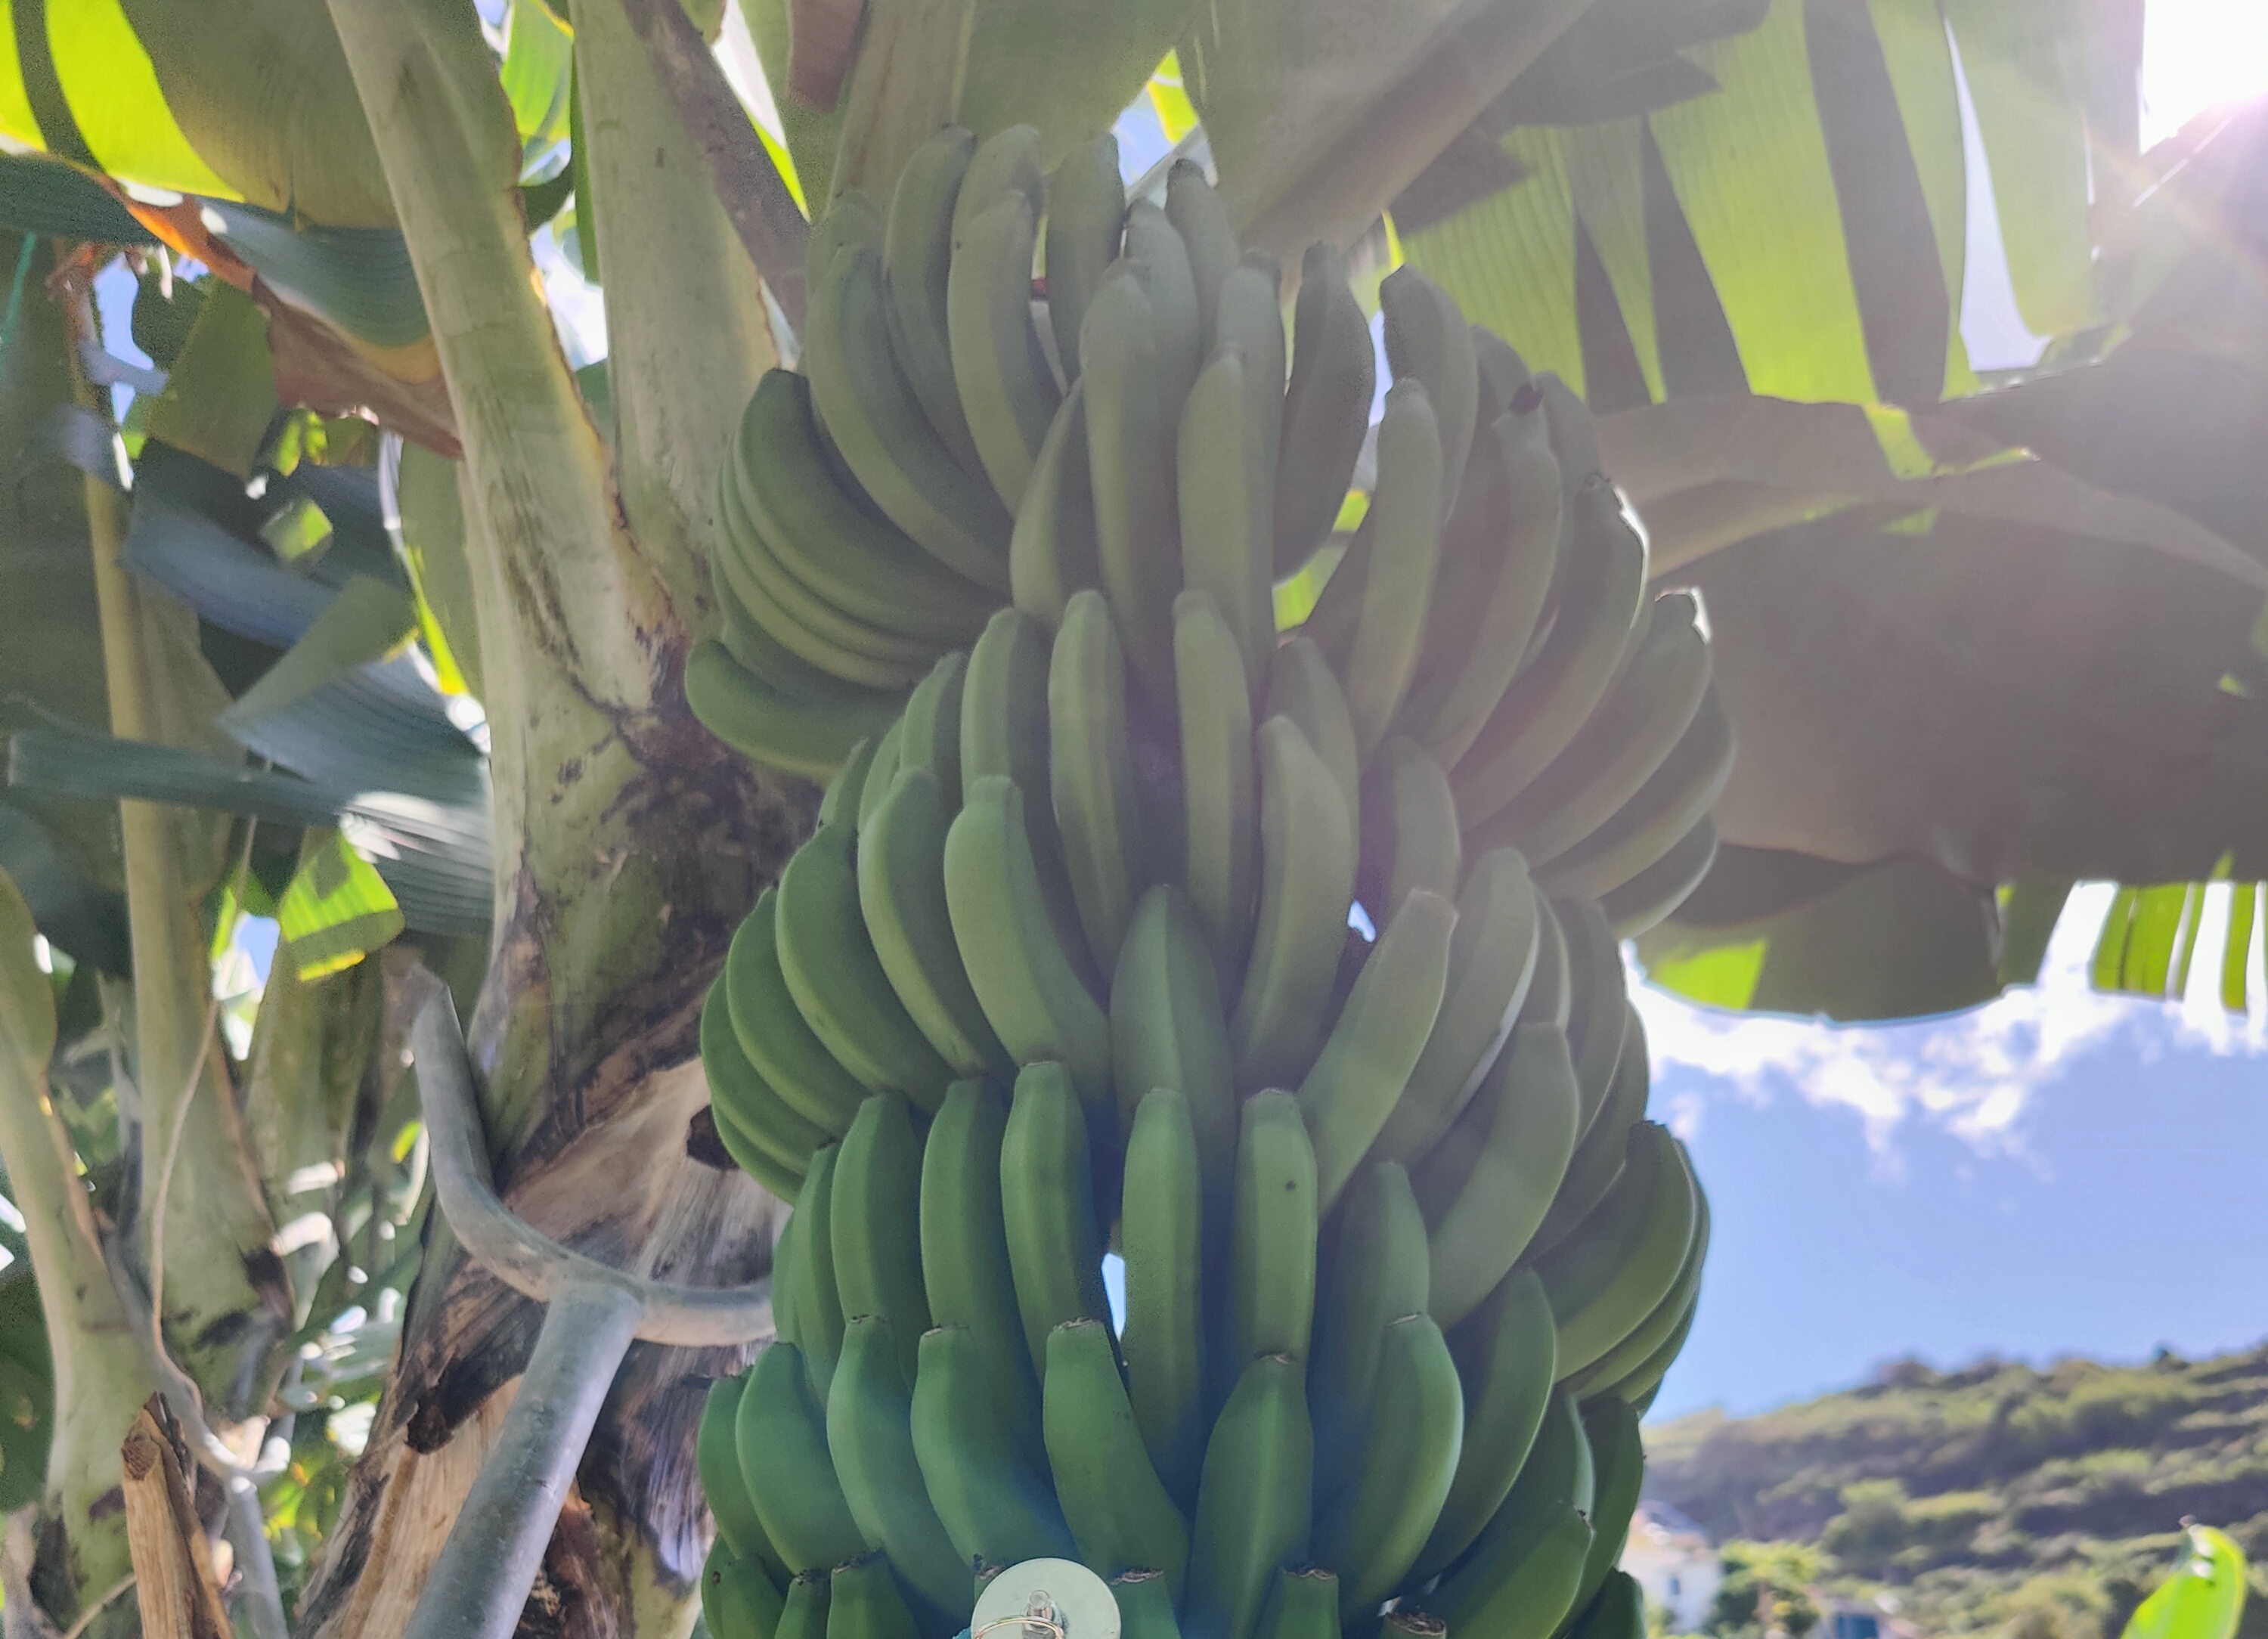
Label: Keep